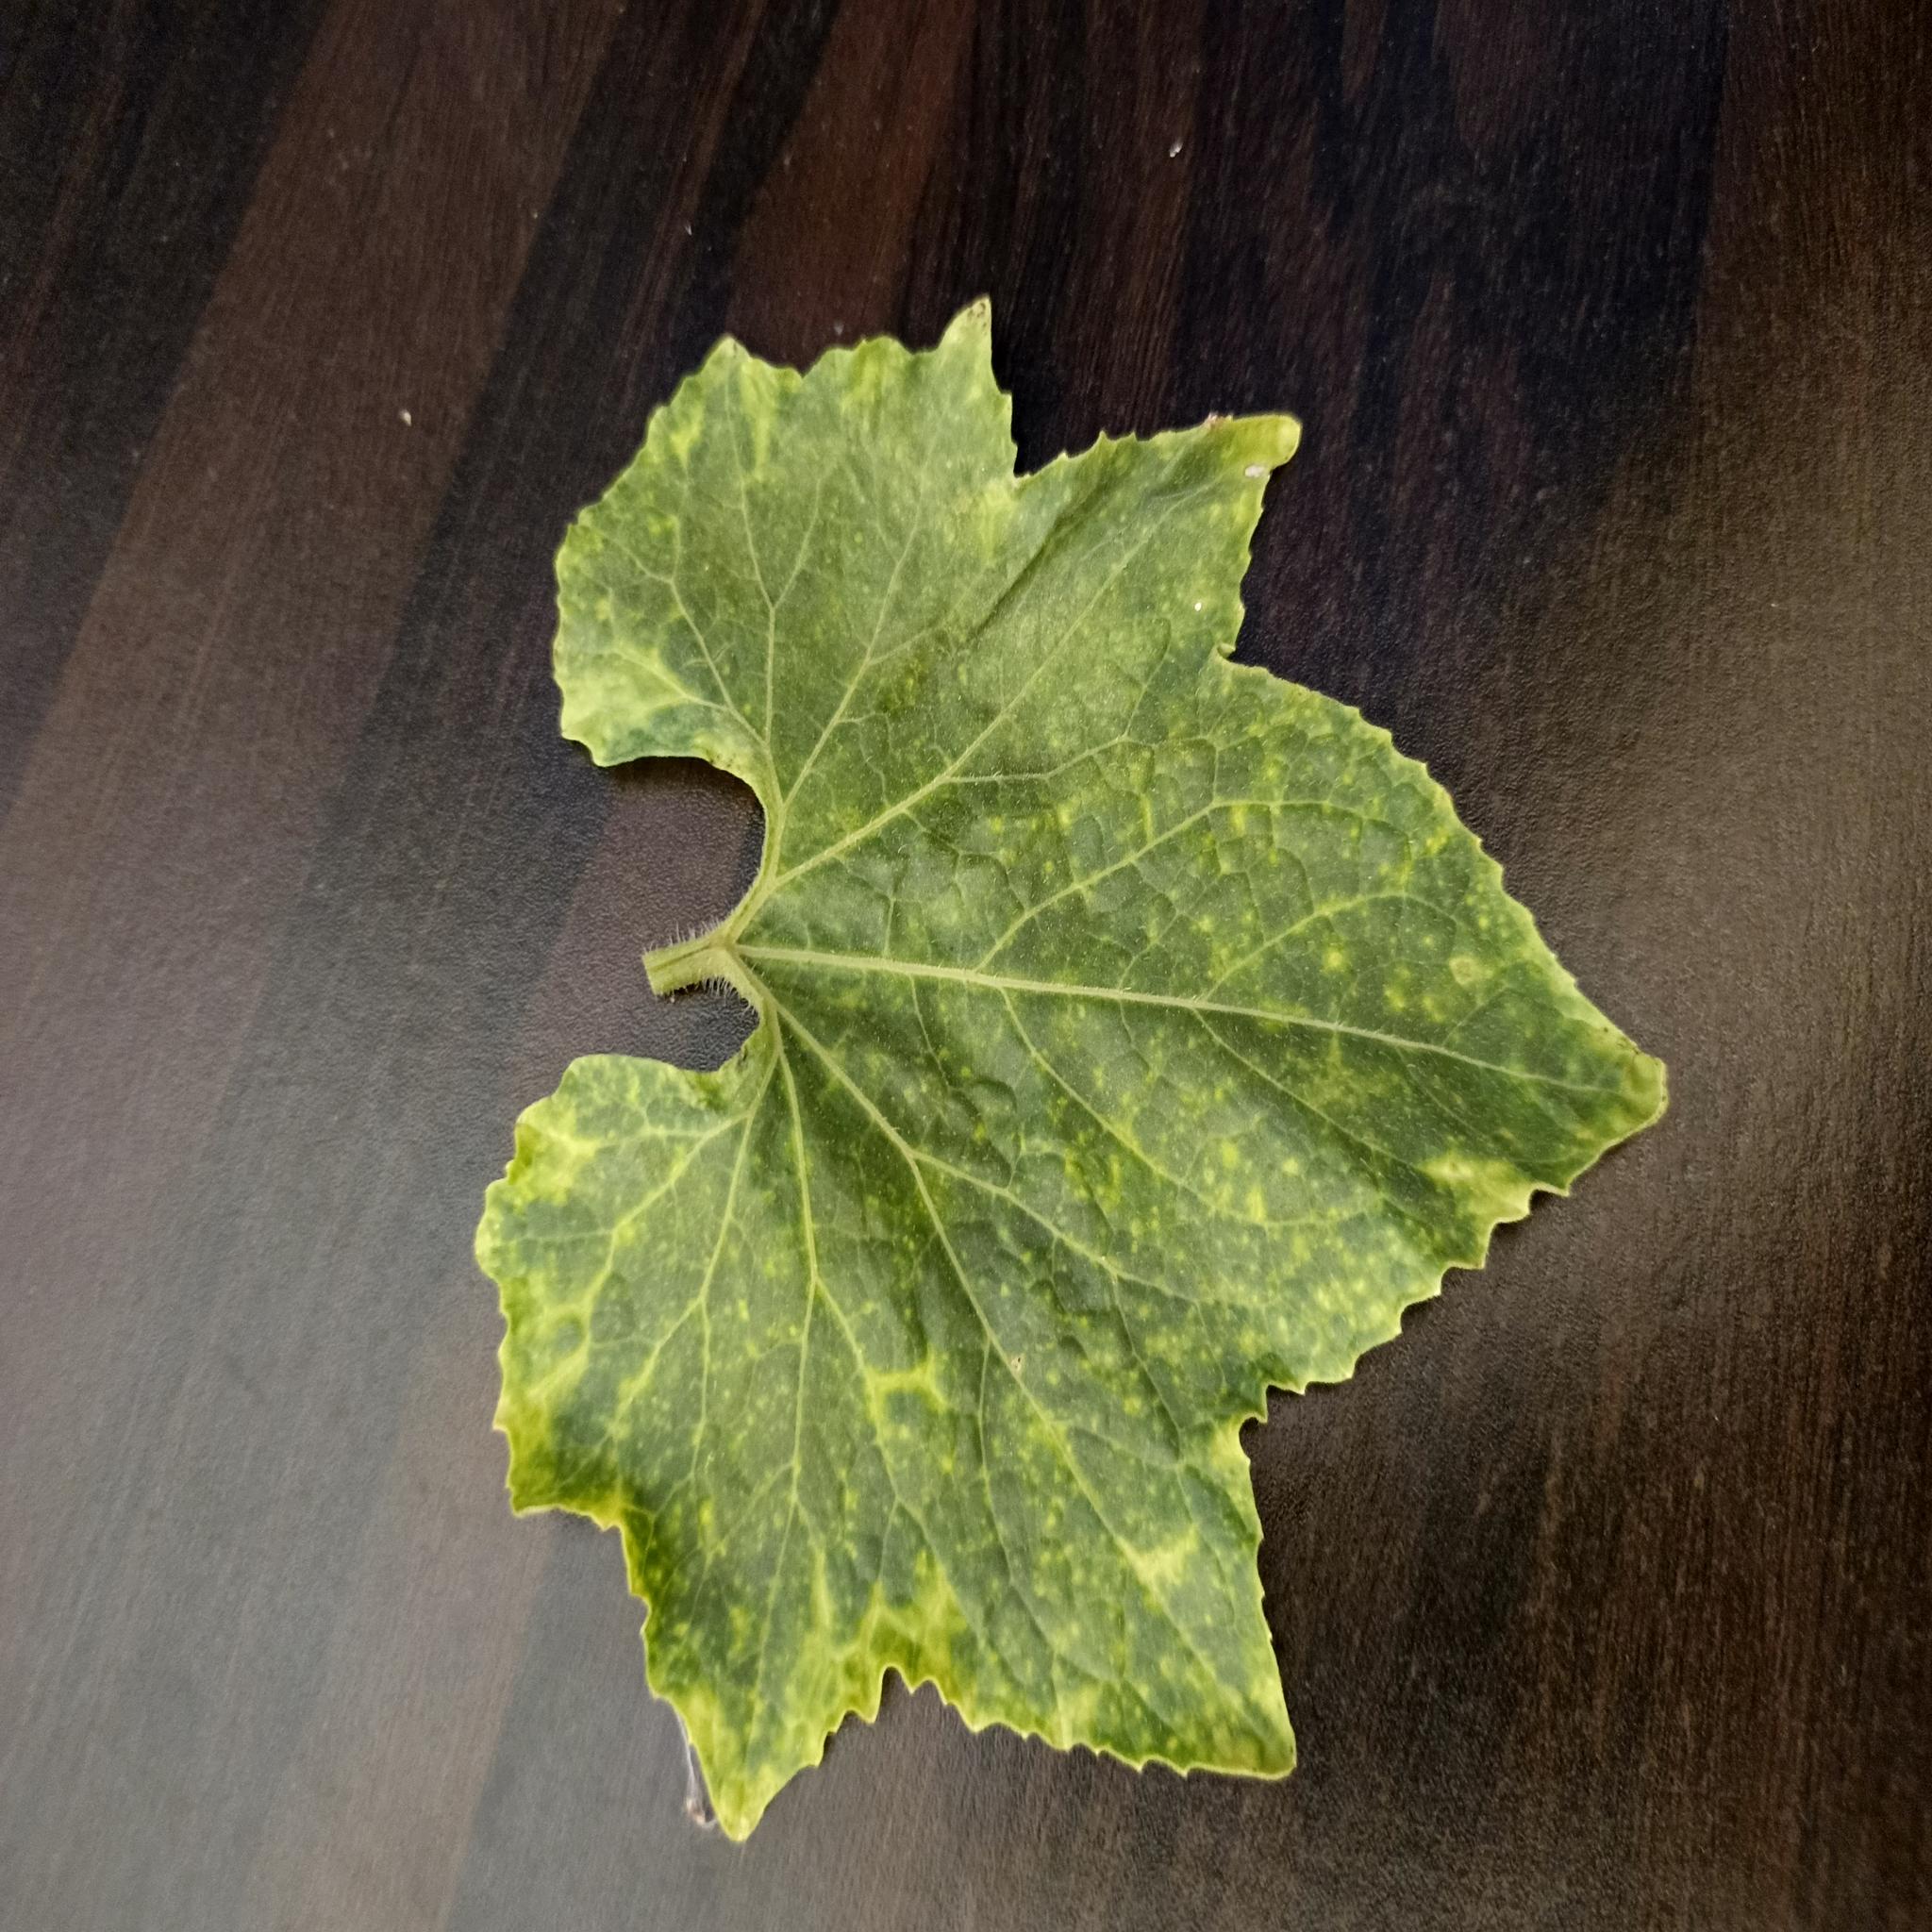
Label: Downy mildew